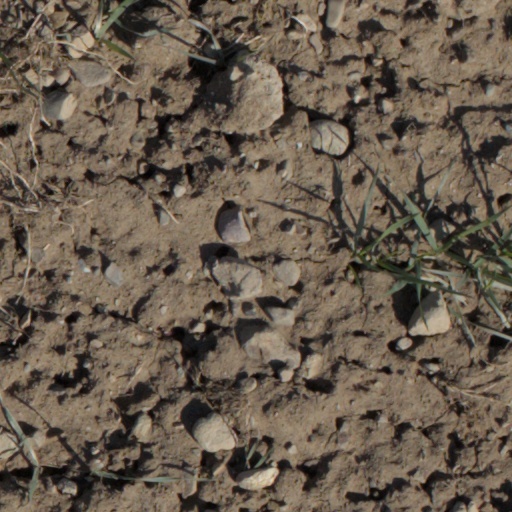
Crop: wheat